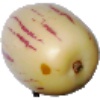
Label: Pepino 1